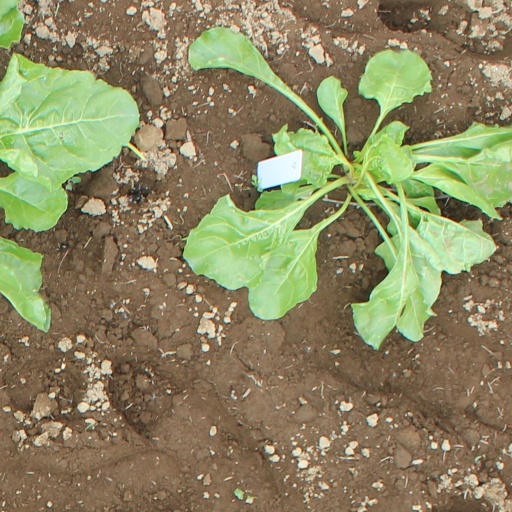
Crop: sugar beet